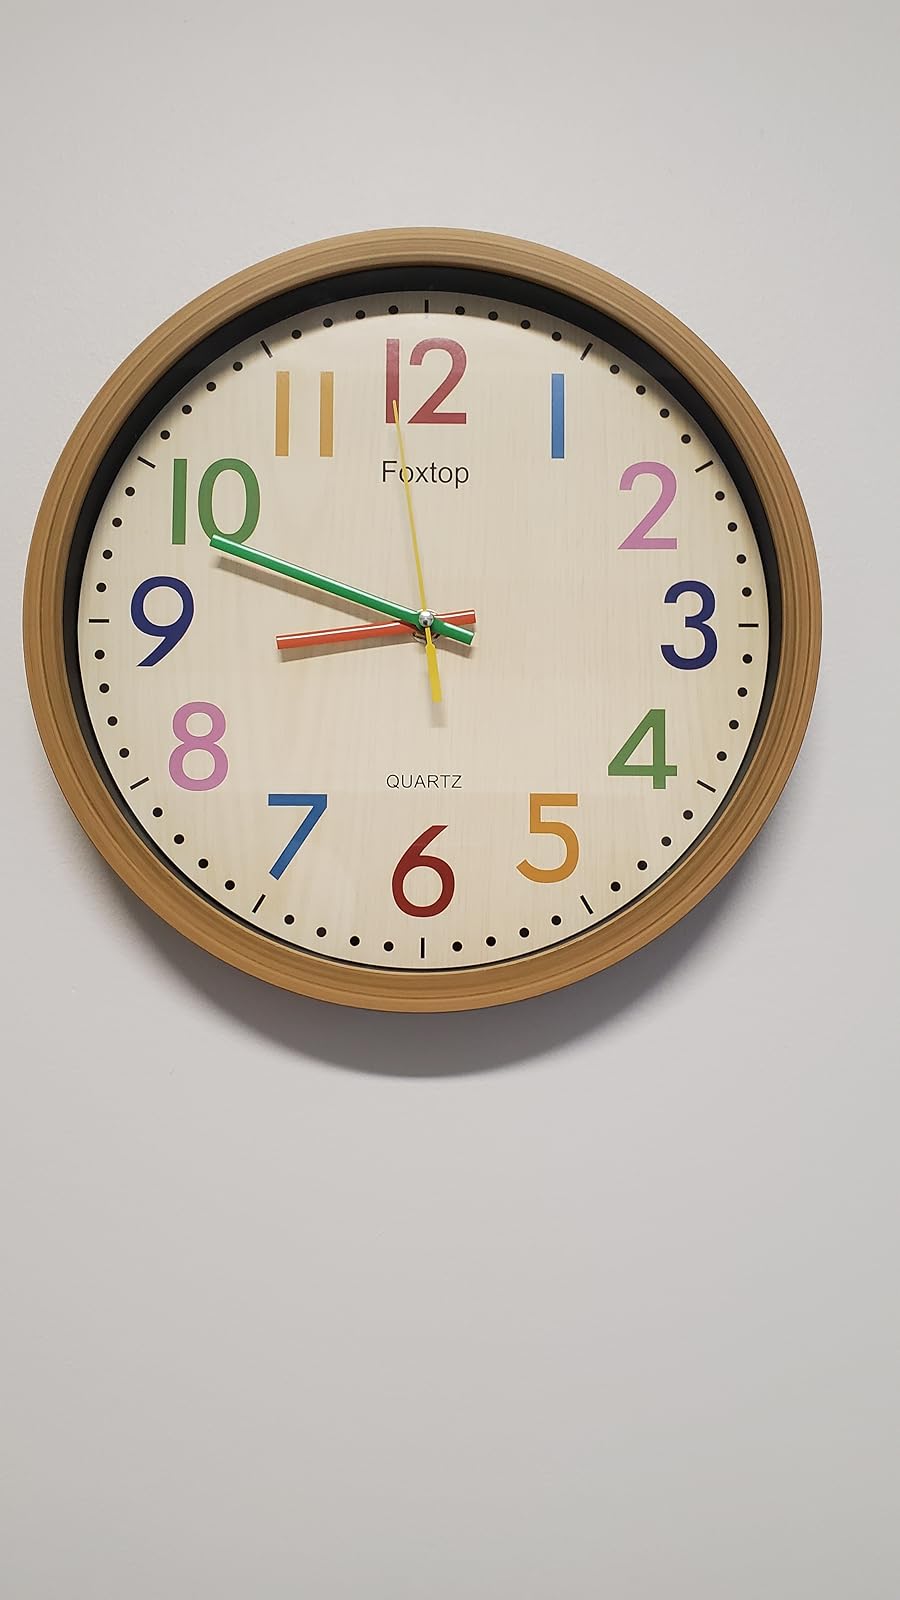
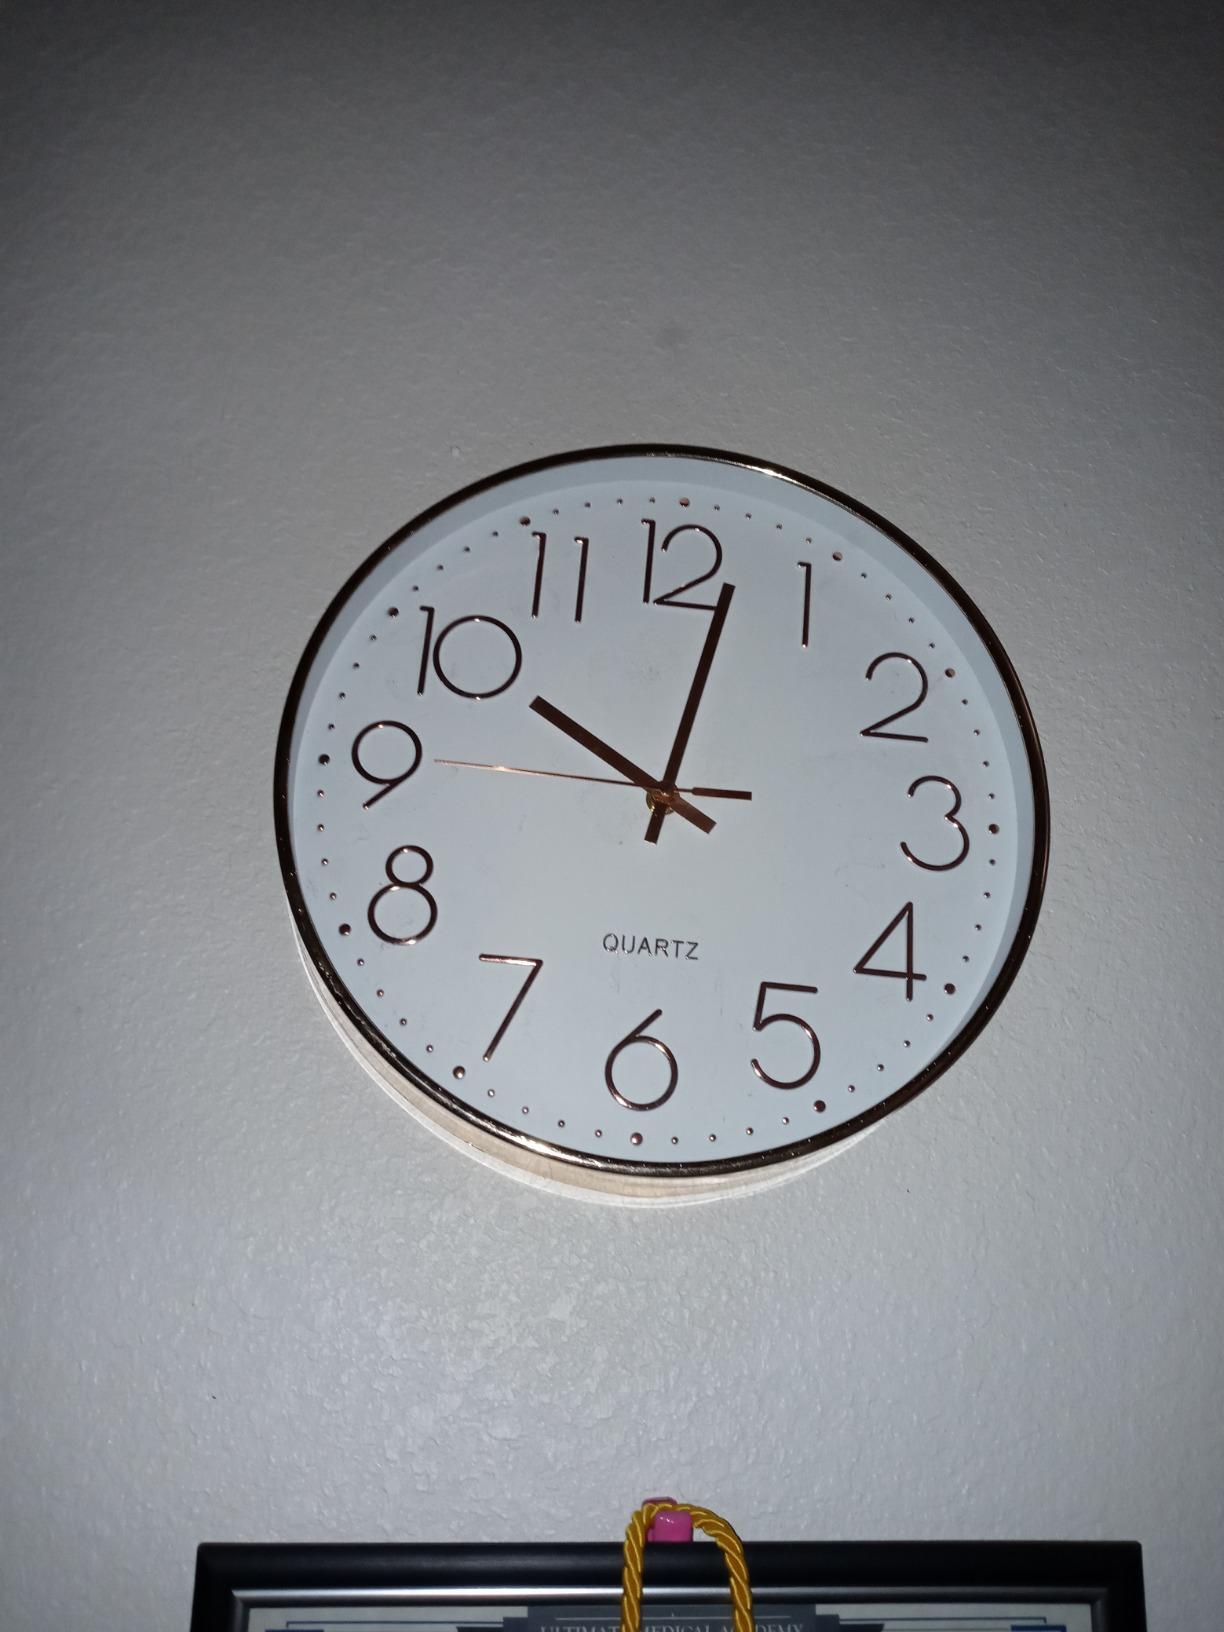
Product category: clock
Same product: no